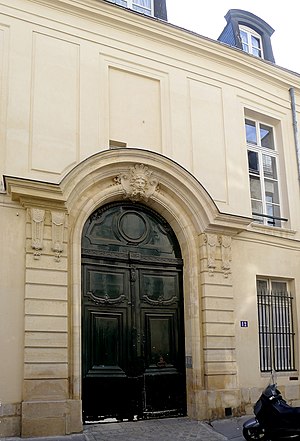
Marie-Madeleine-Marguerite d'Aubray, Markise de Brinvilliers / Biografi / Affære og lærdom om gift
Ejendommen som markisen håbede at arve
Marie-Madeleine-Marguerite d'Aubray, Markise de Brinvilliers var en fransk giftmorder.